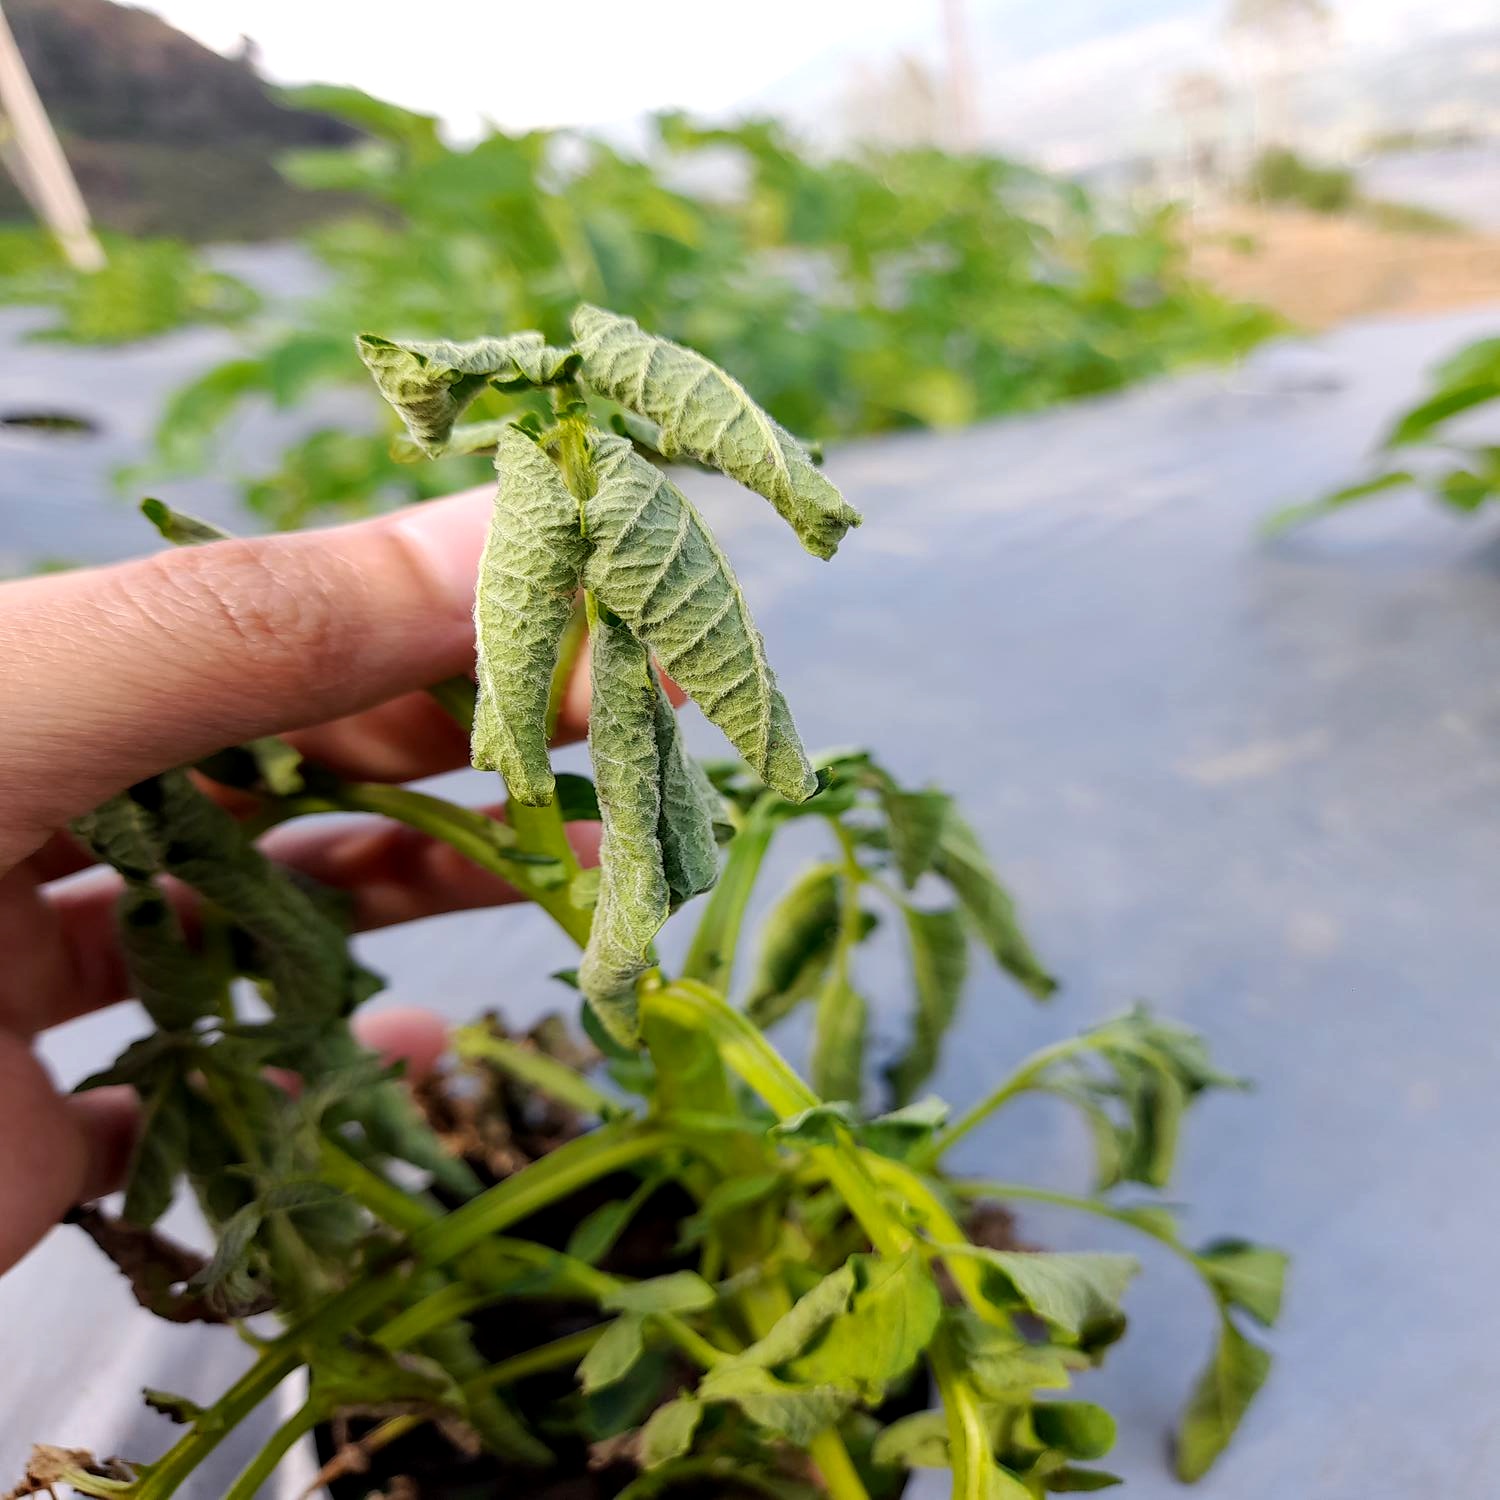
Etiqueta: Pudricion_Parda